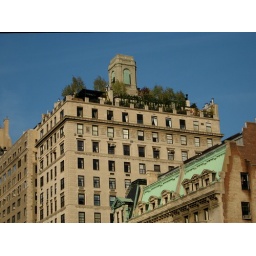
I remain enamored of New York's clear blue skies in the fall.